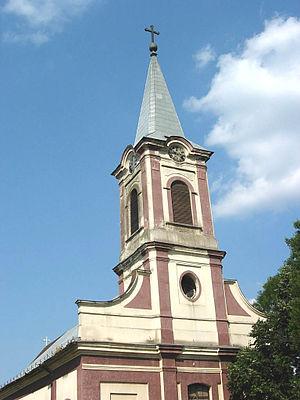
Le diocèse de Subotica est un diocèse catholique de rite romain ; il est situé en Serbie. Son siège est situé à Subotica, dans la province de Voïvodine. Il est actuellement administré par l'évêque János Pénzes.